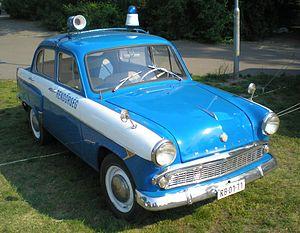
Les Moskvitch 407 et Moskvitch 403 sont des automobiles fabriquées par le constructeur russe Moskvitch, installé à Moscou. La 407 fut produite de 1958 à 1963, et a été remplacée par la 403, très peu différente, qui sera vendue jusqu’en 1965.